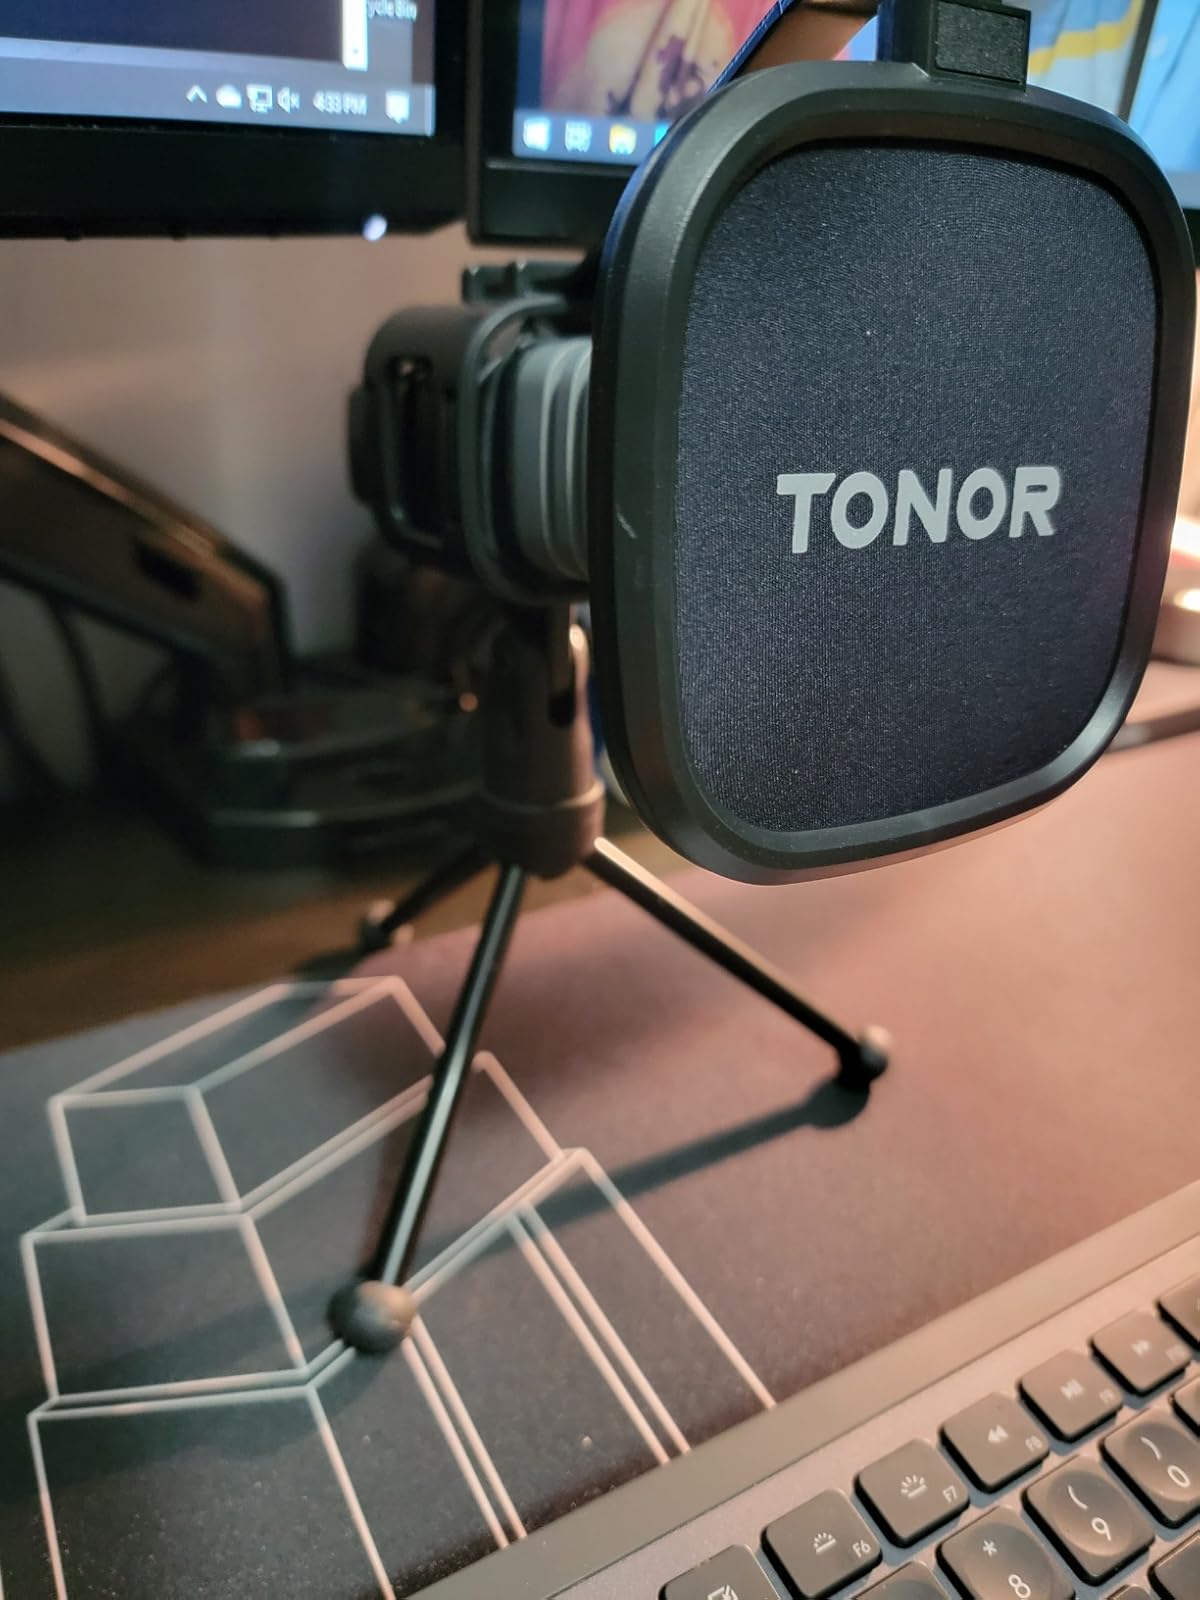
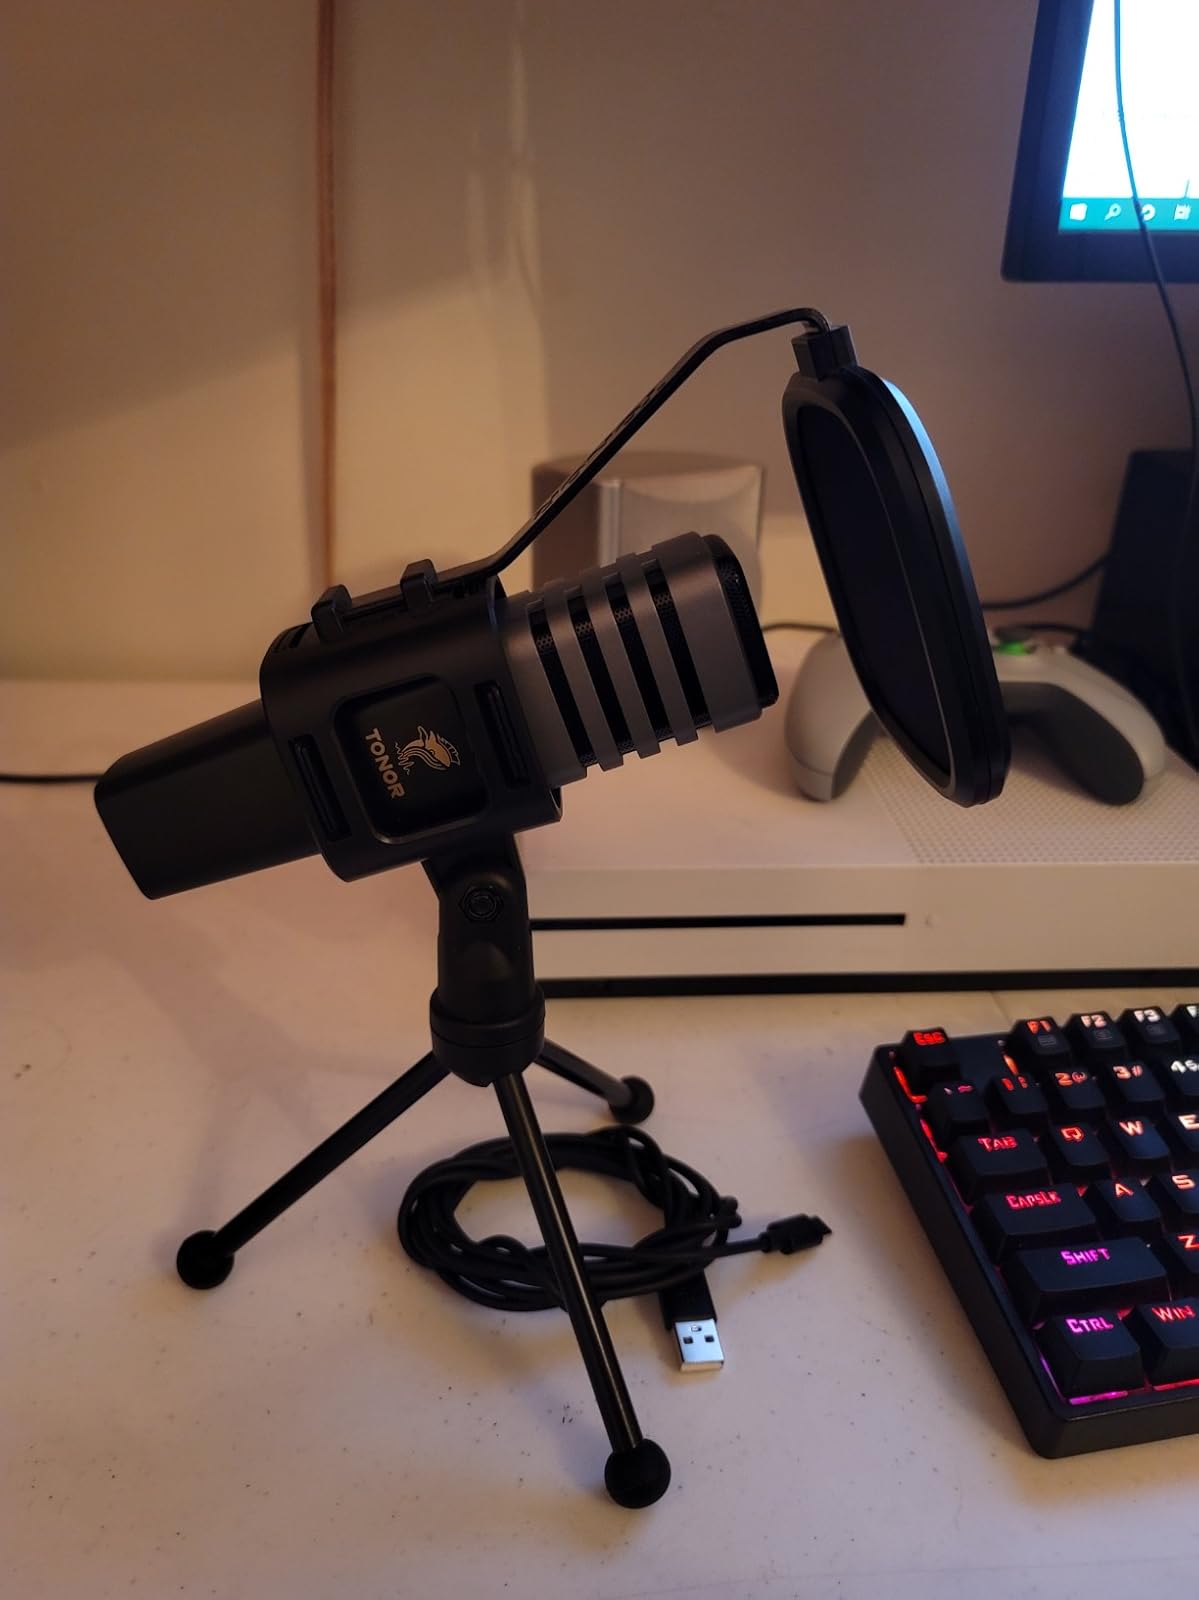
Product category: microphone
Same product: yes